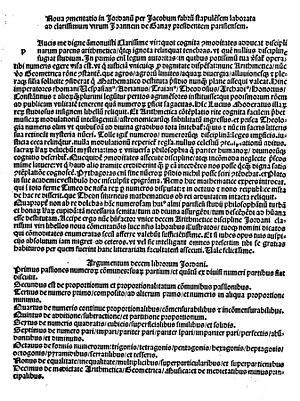
Jordanus Nemorarius, également connu sous les noms de Jordanus de Nemore et de Giordano of Nemi, est un mathématicien et scientifique probablement d'origine italienne, auteur du Liber de ratione ponderis. Il eut une grande influence au Moyen Âge et à la Renaissance bien qu’il soit devenu anonyme à cette époque.